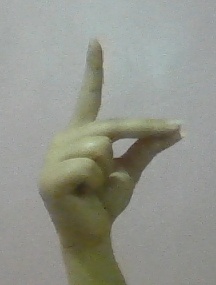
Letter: ta